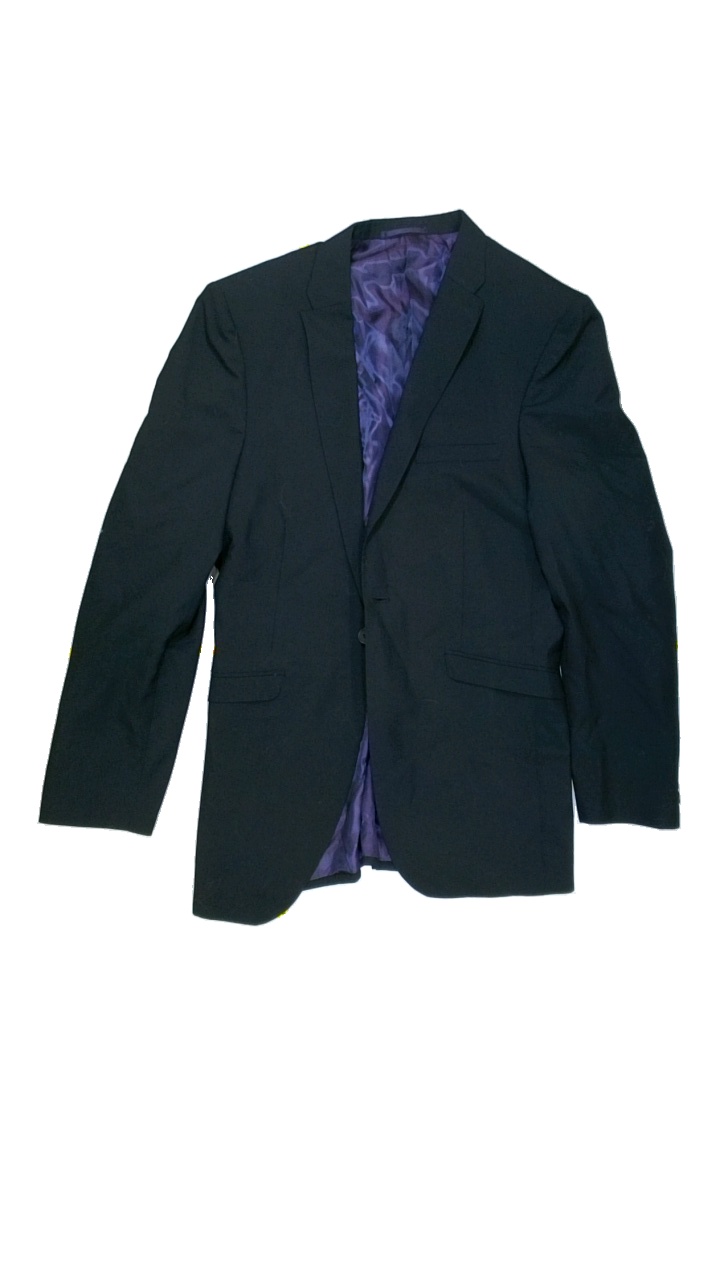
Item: Jacket (Ladies)
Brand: Selected
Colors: Black
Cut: Tight, V-collar
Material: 50% wool, 50% polyester
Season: All
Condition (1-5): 2
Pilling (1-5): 5
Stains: Minor
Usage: Export
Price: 50-100